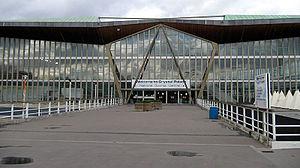
Le National Sports Centre à Crystal Palace dans le sud de Londres, Angleterre est un grand centre sportif avec une piste d'athlétisme. L'actuel complexe a été ouvert en 1964 dans le Crystal Palace Park, proche de l'ancien site du palais d'exposition. Il est l'un des cinq National Sports Centres.